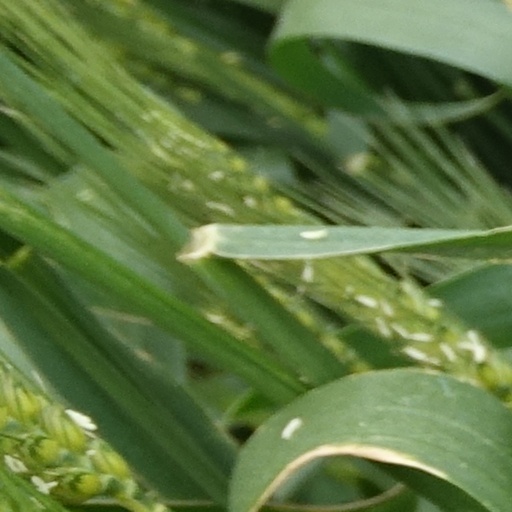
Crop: wheat